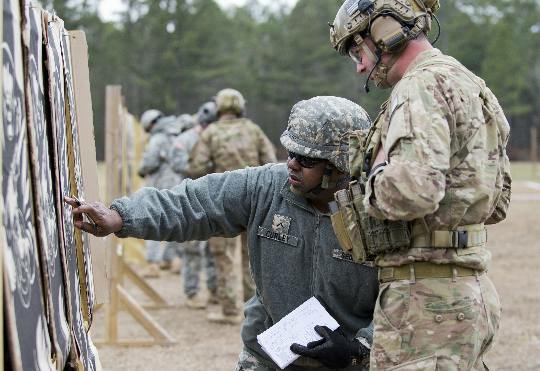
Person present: Yes